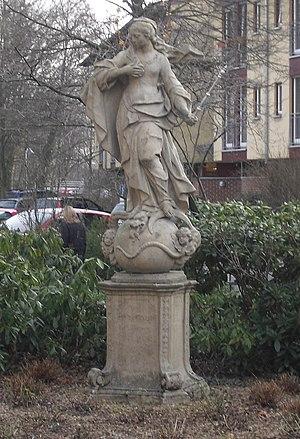
Le couvent de Rietberg est un ancien couvent franciscain situé à Rietberg en Rhénanie-du-Nord-Westphalie.